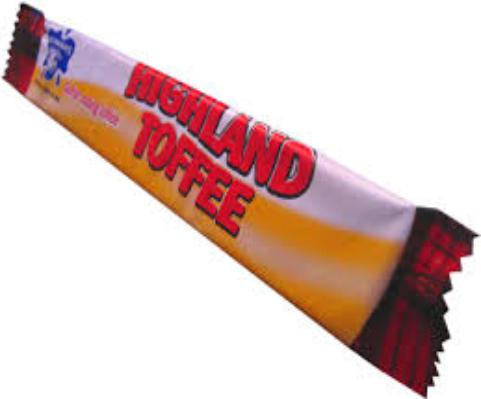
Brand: Highland Toffee
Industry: Food